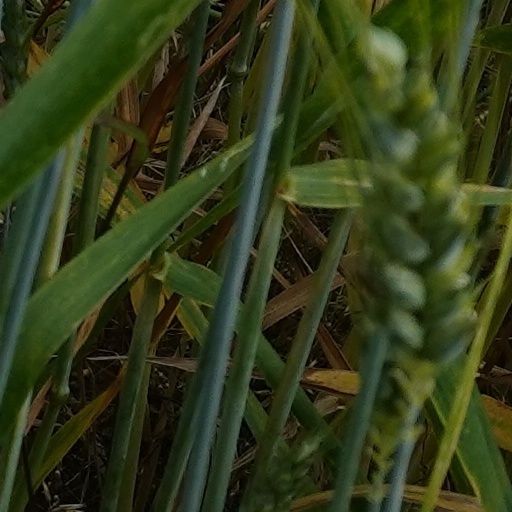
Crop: wheat